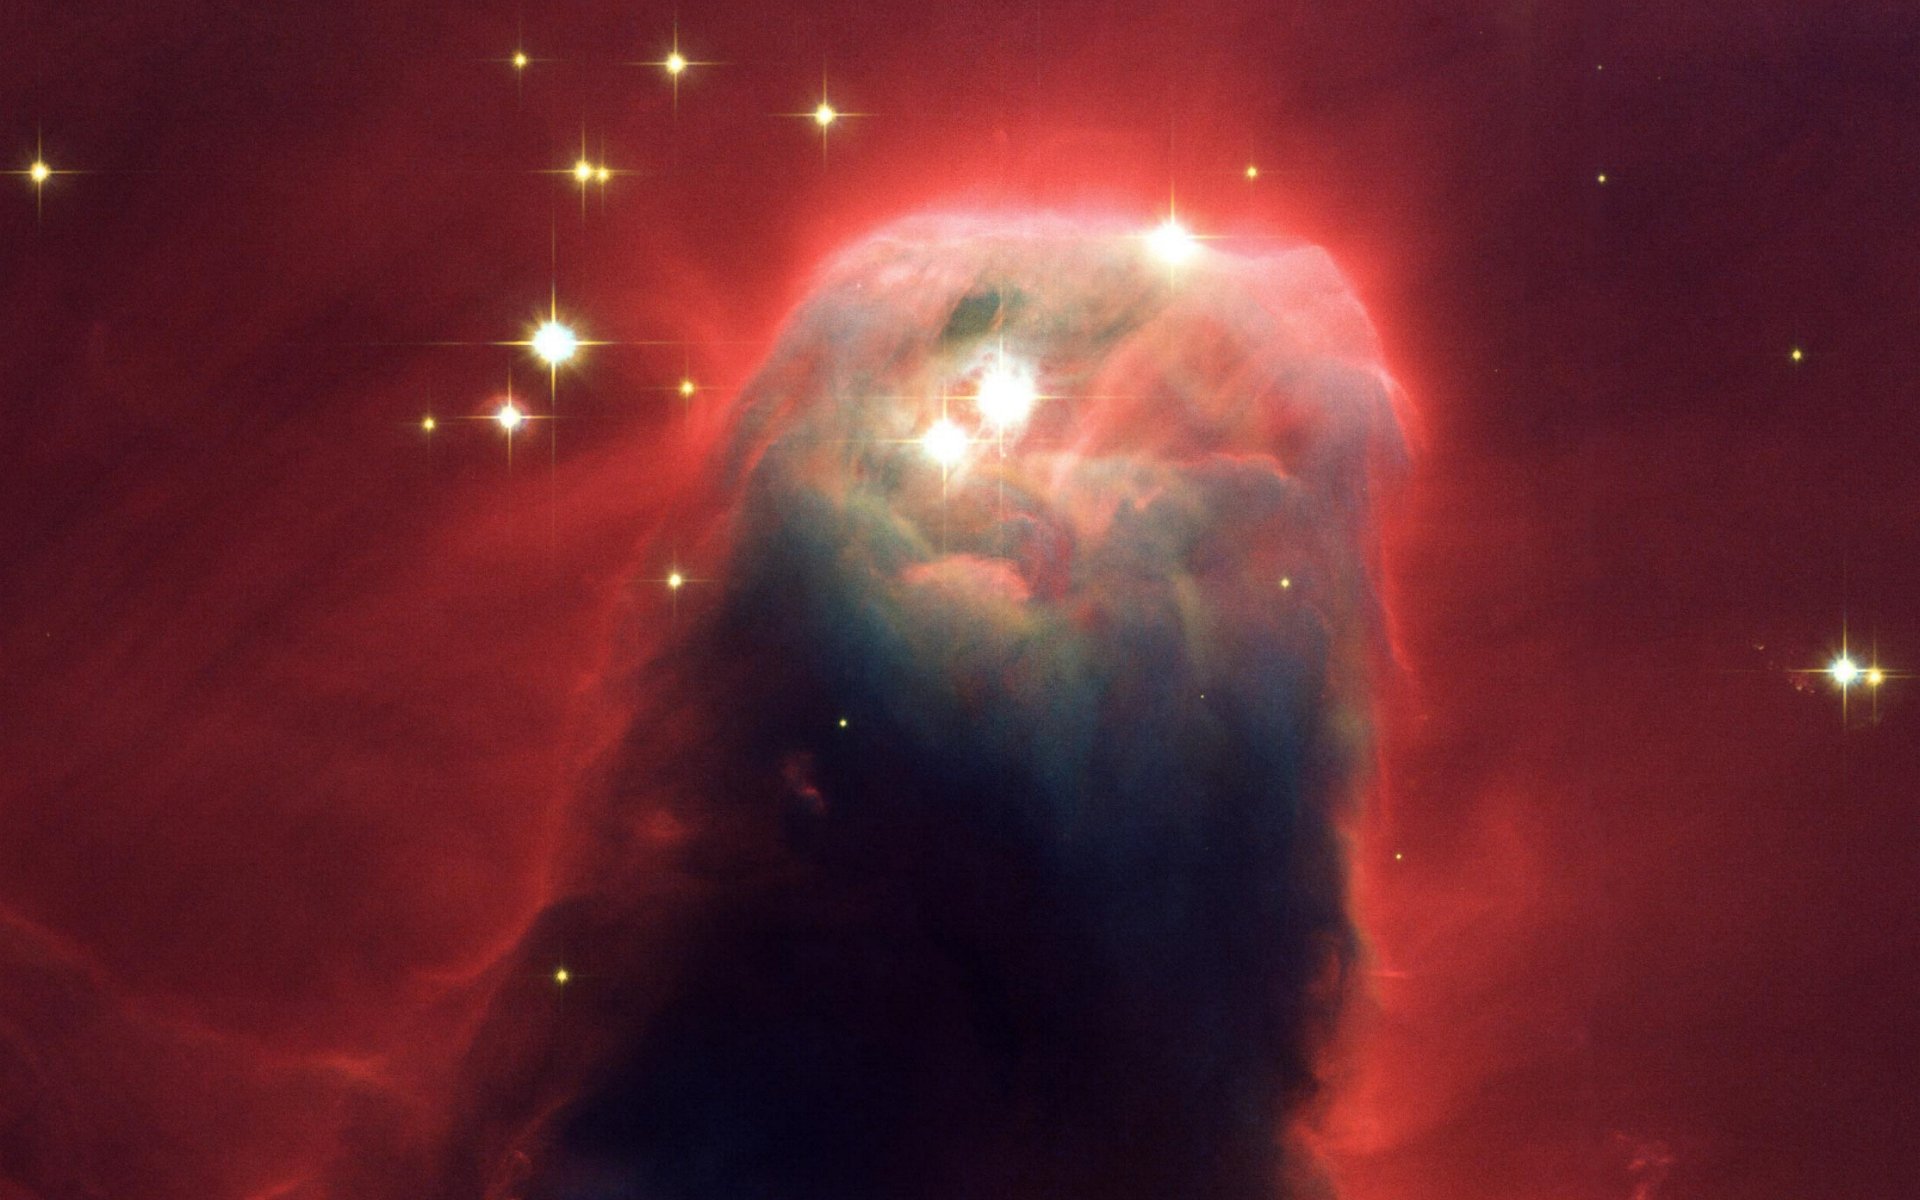
sky, atmosphere, space, night sky, nasa, nebula, outer space, universe, starry sky, all, screenshot, space travel, astronautics, astronomical object, dark nebula, special effects, geological phenomenon, ngc 2264, cone nebula, constellation unicorn, star formation region